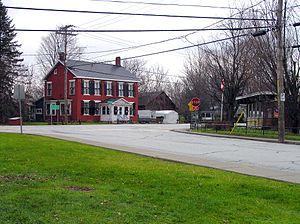
Stanbridge East - Carrefour de River et Maple. A droite la Poste
Stanbridge East est une municipalité du Québec, située dans la municipalité régionale de comté de Brome-Missisquoi, dans la région administrative de la Montérégie.